Alor Setar

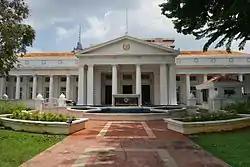
The exterior view of the Sultan Abdul Halim Mu'adzam Shah Gallery. Built in 1922, the building formerly operated as the High Court of Kedah before relocating to the new Alor Setar Courts Complex in 2005.

Alor Setar fell to the Japanese occupation on 13 December 1945 and was annexed to the Siamese until 1946. The handover ceremony from Siamese to the British was held in Padang Court, Alor Setar 18 October 1946.